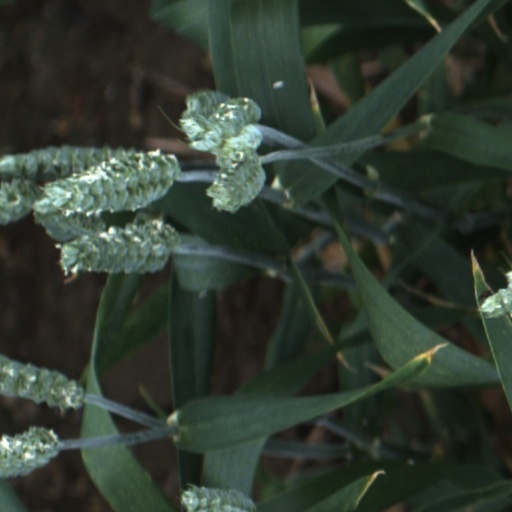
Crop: wheat